Beirut Central District

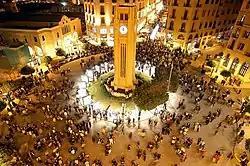
Nejmeh square is the heart of the Beirut City Center.

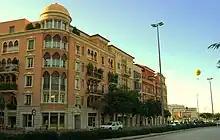
Saifi neighborhood in the BCD

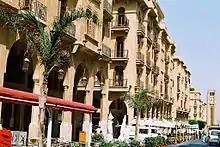
Rue Maarad is a main street in the central district.

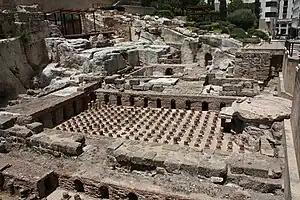
Ruins in the Roman Baths Garden

The Beirut Central District is the historical and geographical core of Beirut, the capital of Lebanon. Also called downtown Beirut, it has been described as the “vibrant financial, commercial, and administrative hub of the country.” It is thousands of years old, with a traditional focus of business, finance, culture, and leisure.